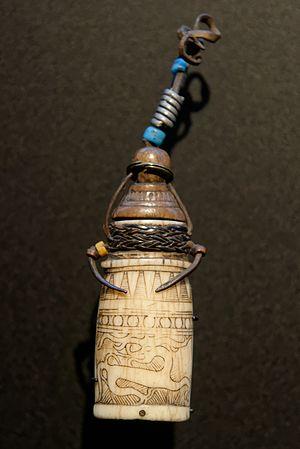
Petit accessoire de ceinture